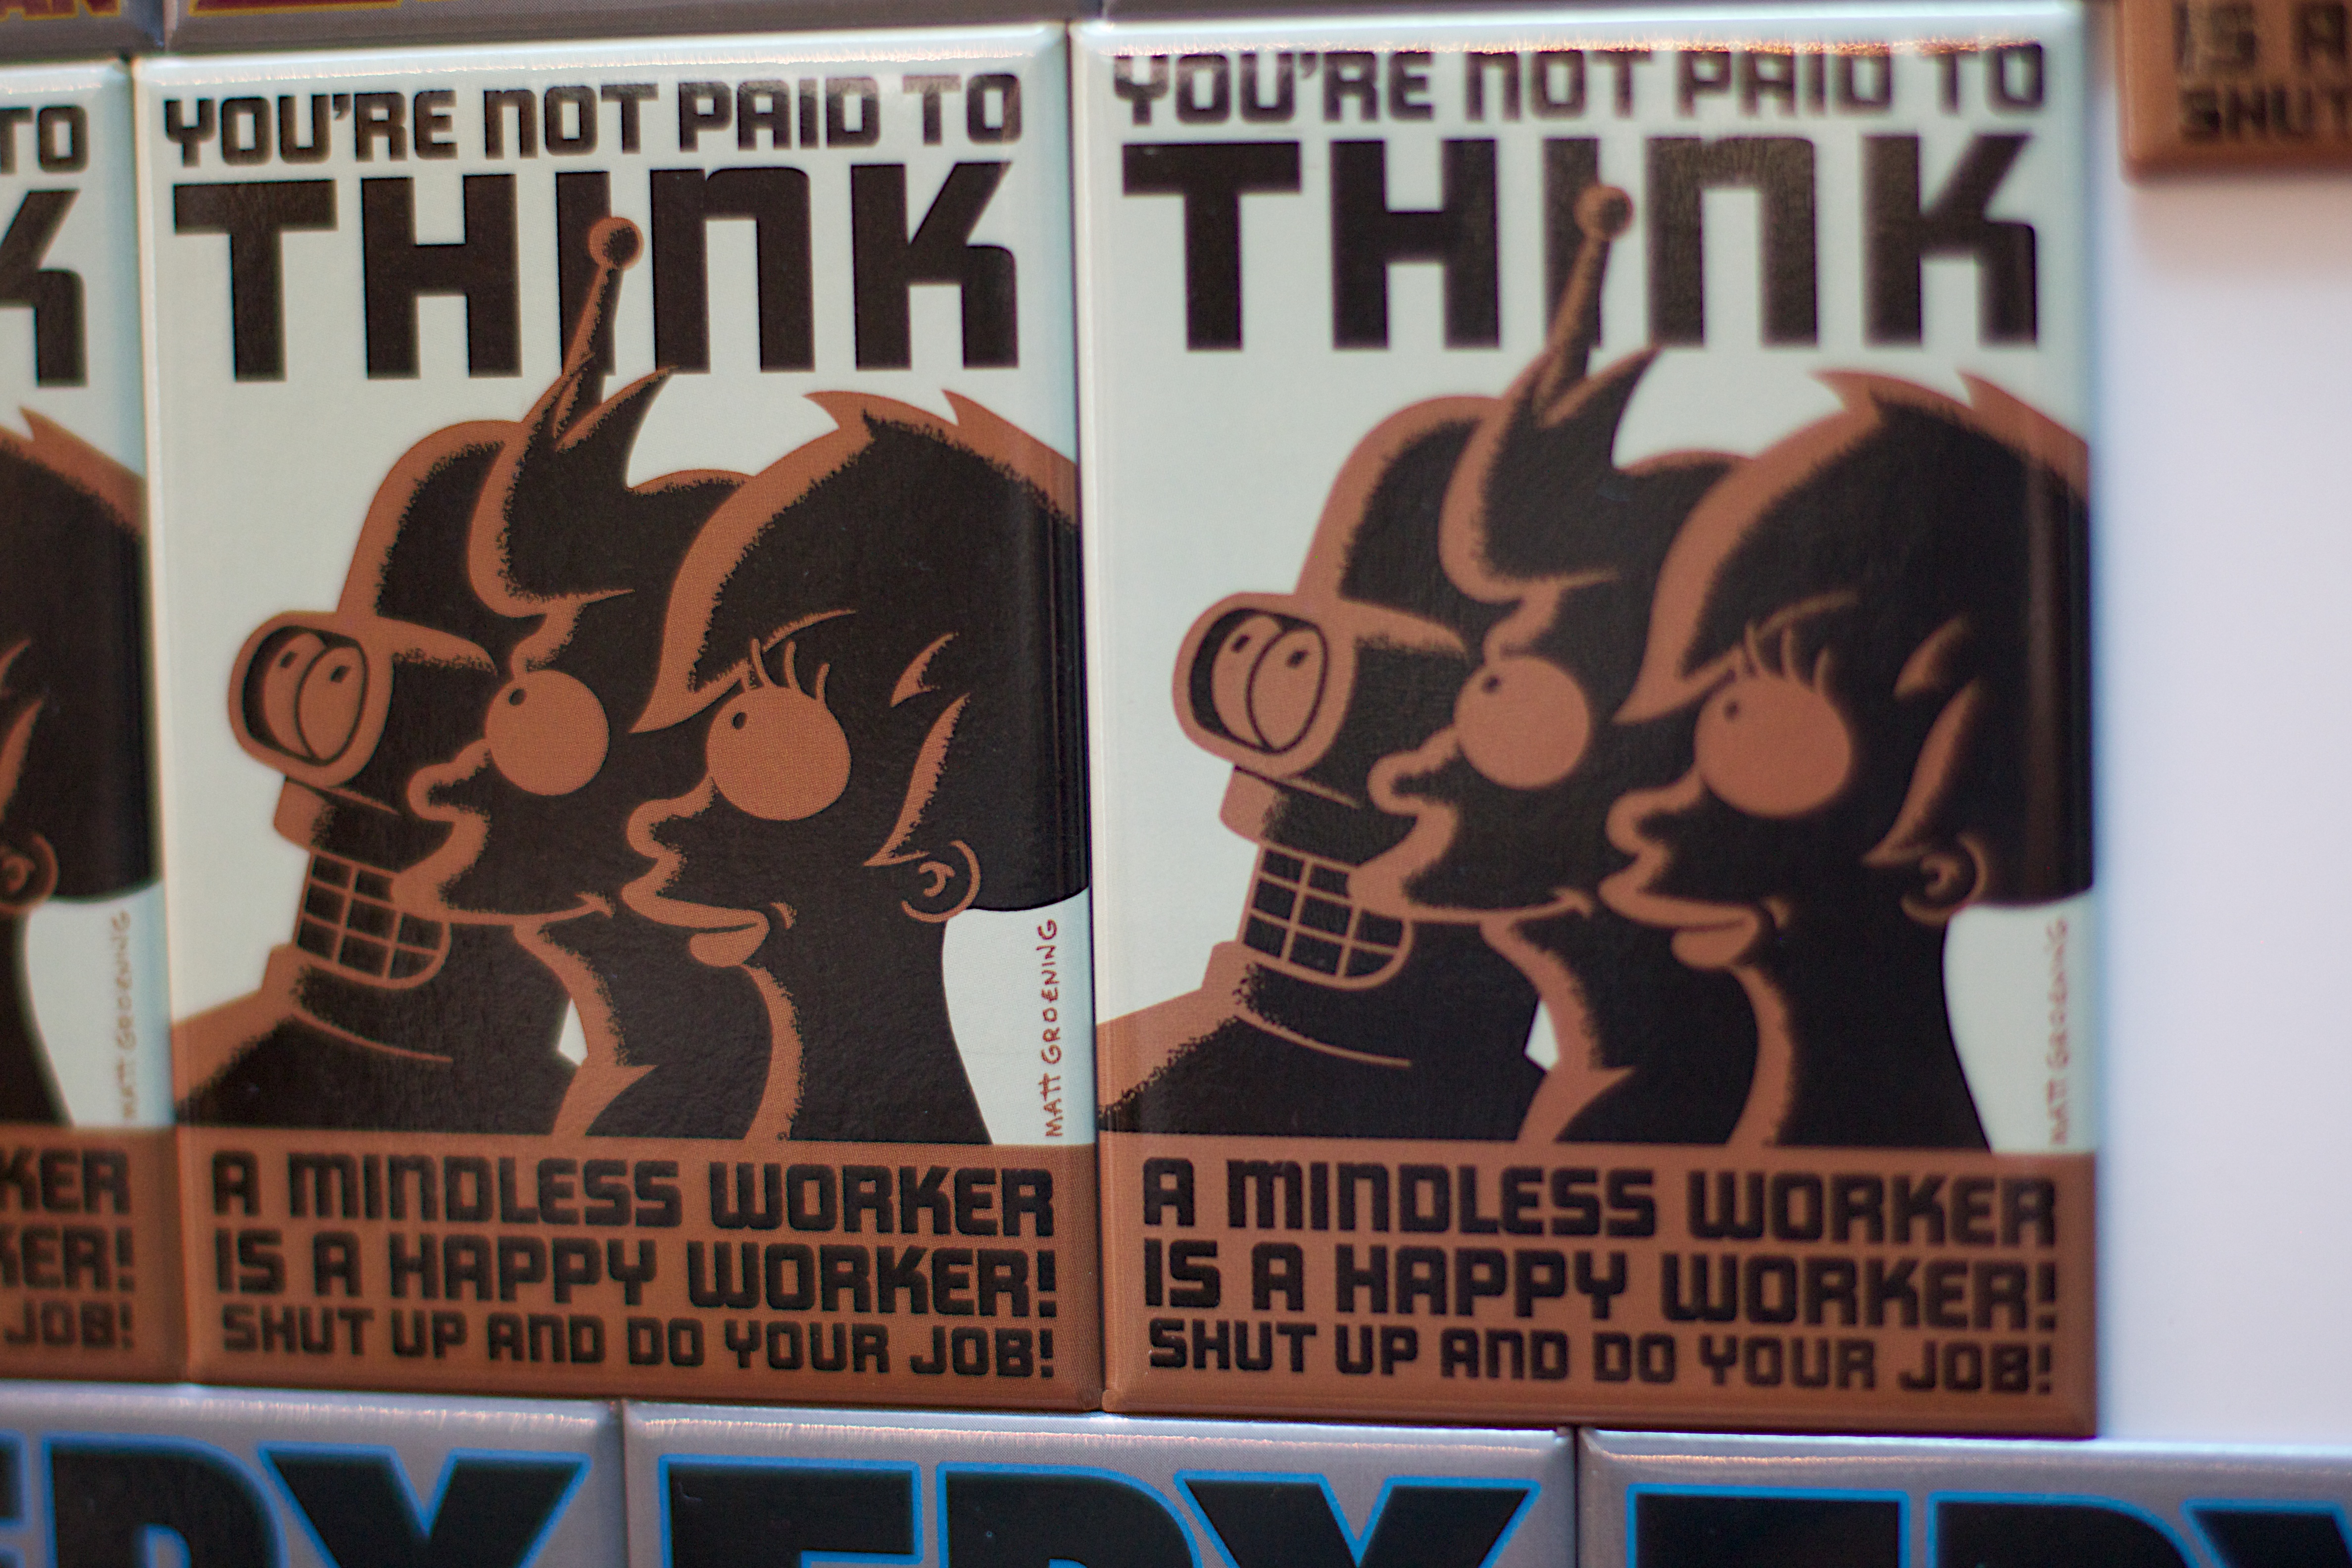
advertising, sign, washington, art, poster, odyssey